Duttaphrynus scaber

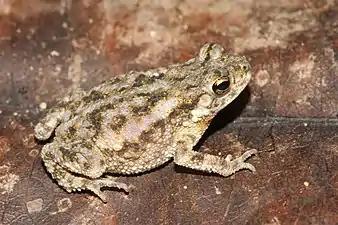

"Duttaphrynus scaber" is a widespread and common toad in India and Sri Lanka up to elevations of about asl. It is a terrestrial species that occurs in various habitats: wet evergreen tropical forest, tropical dry forest, dry scrubland, grassland, coastal marshes and rural farmland areas. Adult toads are generally found under ground cover, except during the breeding season when they are found in grasslands close to waterbodies. The tadpoles develop in stagnant waters.